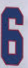
Number: 6